Cannabis cultivation

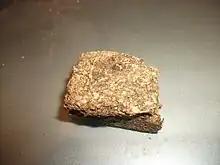
Paraguayan brick weed known as Piedra

Cannabis is fully dry for "curing" when the moisture level reaches 55–65% RH. A simple way to check this is by closing the cannabis up in an airtight glass container with a hygrometer. The container is stored for 12 hours at 22 °C (72 °F) and the hygrometer checked. 65% and above readings mean the jar needs to be opened for a few hours and then closed up, to allow more moisture to escape. The jar is again checked after 12 hours and the process repeated until a steady 55% is reached.